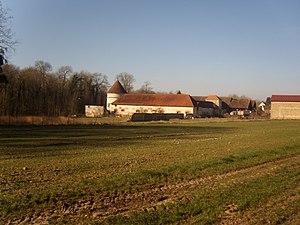
La ferme de Sourdeau à Fontenay-Trésigny
Fontenay-Trésigny est une commune française située dans le département de Seine-et-Marne, en région Île-de-France.